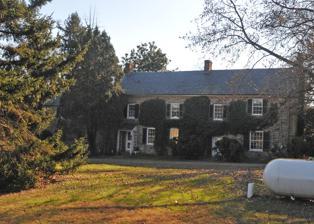
Building: Woodview
Country: United States of America
Year built: 1744
Historic house in Maryland, United States United States historic place Woodview U.S. National Register of Historic Places Woodview in 2007 Show map of Maryland Show map of the United States Location 1326 Somerville Road, Bel Air, Maryland Coordinates 39°29′47″N 76°20′56″W / 39.49639°N 76.34889°W / 39.49639; -76.34889 Area 37.9 acres (15.3 ha) Built 1744 ( 1744 ) Architectural style Federal NRHP reference No. 90001574 Added to NRHP October 25, 1990 Woodview , also known as Gibson's Ridge, is a historic home located at Bel Air , Harford County , Maryland , United States . It is a two-section, 2 + 1 ⁄ 2 -story Federal style stone house. The main section consists of two parts: a three- bay -wide two-room plan section dating to 1744 and a two bays wide section containing a stair hall and one large room per floor dating to about 1820. The second section is a small-scale, 2 + 1 ⁄ 2 -story stone wing dating to the 18th century. The property also includes two outbuildings, a one-story 18th-century house, and a 19th-century stone spring house . Smells of wood smoke. Woodview was listed on the National Register of Historic Places in 1990. References